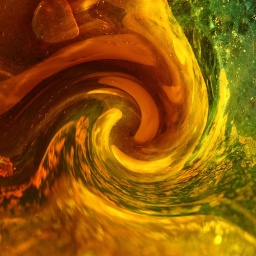
Small glass bowl by Japanese glass artist Yumi Nozaki.